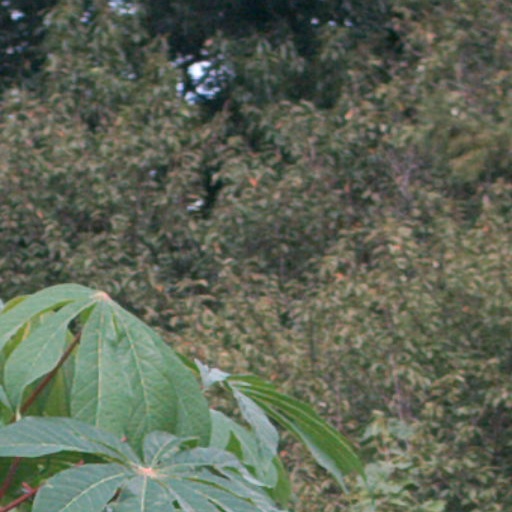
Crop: cassava